Chelmos-Vouraikos UNESCO Global Geopark

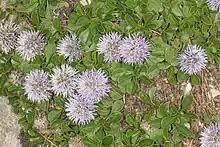
Globularia stygia

The Chelmos-Vouraikos Geopark hosts more than 1100 plant species. Among them there are Greek endemics, endemics of Peloponnese or local endemic plant species, many of which either belong to one of the IUCN Red Data Book risk categories, and/or are included in an international conservation regime. The existence of these rare plants is always connected with the soil type. In this context, the limestone mountain Chelmos plays an important role. Due to its considerable habitat diversity, thirty endemic species of the Peloponnese, more than one hundred Greek endemics and five local endemics of Chelmos can be found in this area. One of these plants is "Globularia stygia", which got its name from the Styx waters geosite. This species underlines the ecological value of the mount Chelmos, being a priority species of the European Directive 92/43. It grows on rocks in gorges, on ledges, in open scree slopes, on limestone, at an altitude of 1150-2300 meters. Furthermore, a lot of pharmaceutical plants can be found in the region of the Geopark.